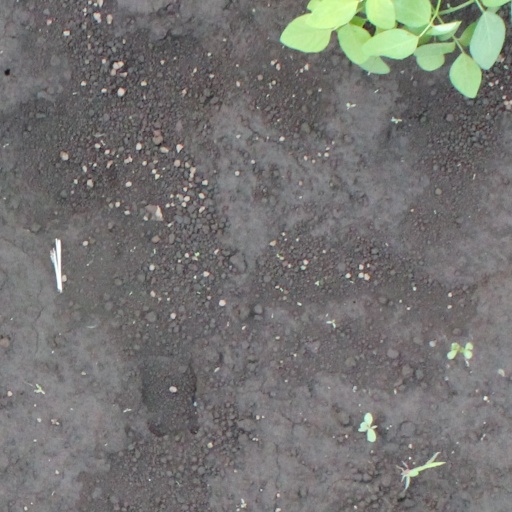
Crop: soybean